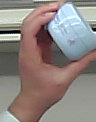
Product: nivea_baby